Gabriel Biancheri

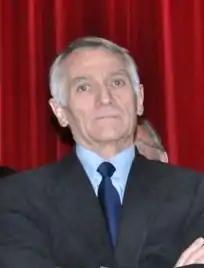

Gabriel Biancheri (1 October 1943, Oullins - Rhône 28 December 2010) was a member of the National Assembly of France. He represented the 4th constituency of the Drôme department, as a member of the Union for a Popular Movement, from 2002 until his death in 2010.